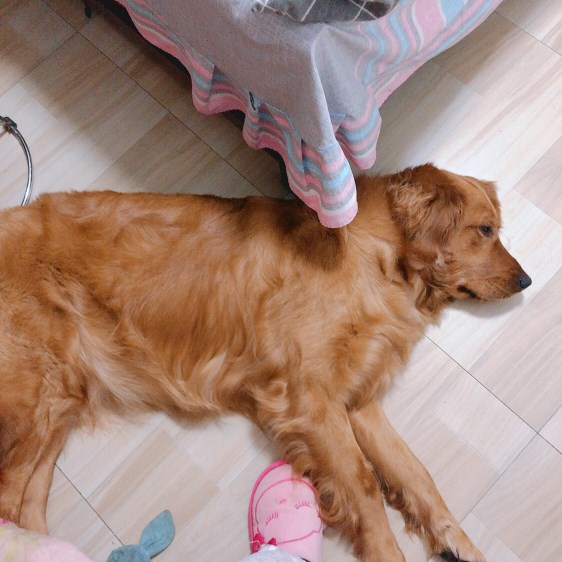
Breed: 5355-n000126-golden_retriever